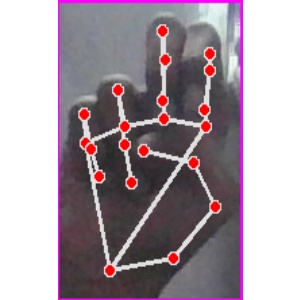
अक्षर: ह